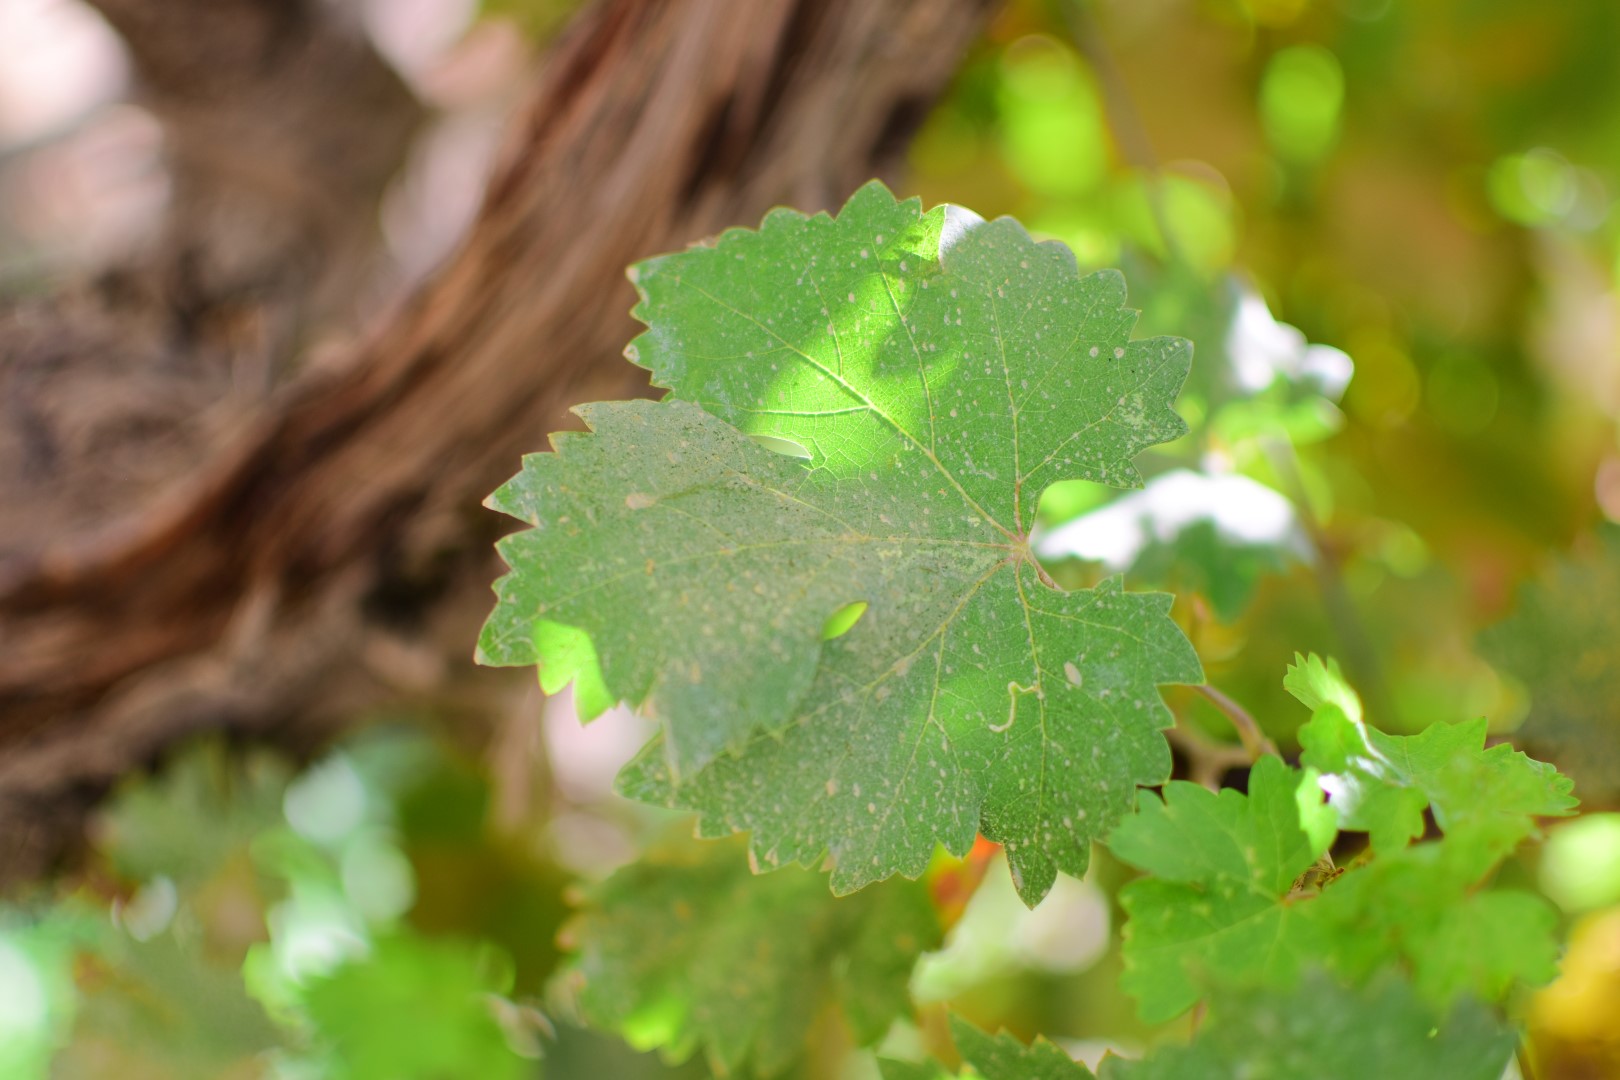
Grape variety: Shdah